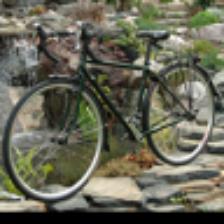
Label: NonHuman